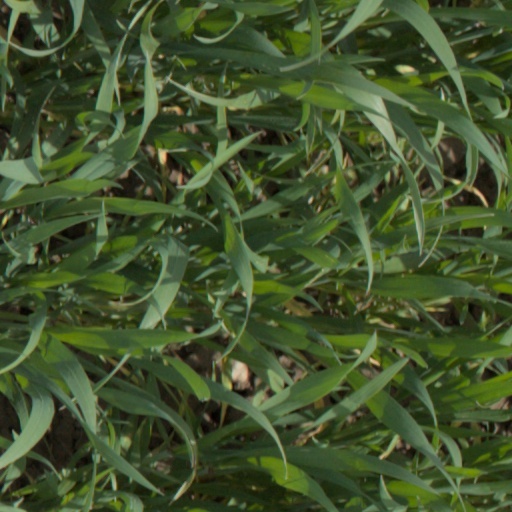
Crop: wheat